Sardinia Radio Telescope

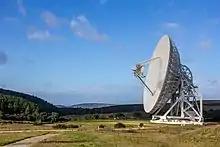
The SRT in 2019

The telescope is in Sardinia, north of Cagliari, and is the largest of a set of three telescopes operated by INAF, along with telescopes at the Medicina Radio Observatory and the Noto Radio Observatory. It operates as a stand-alone instrument and as part of global networks of telescopes. The telescope and its structure weighs around .